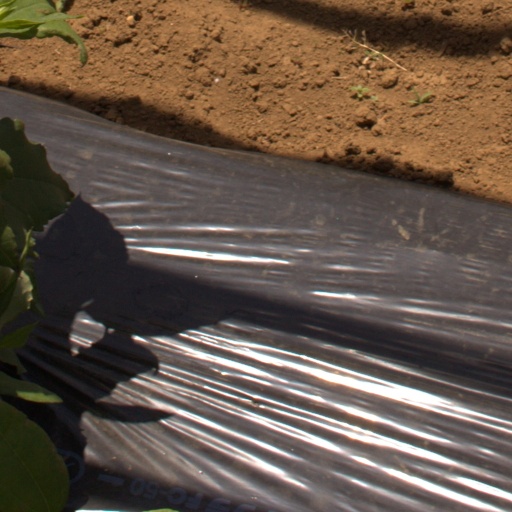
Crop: Jerusalem artichoke